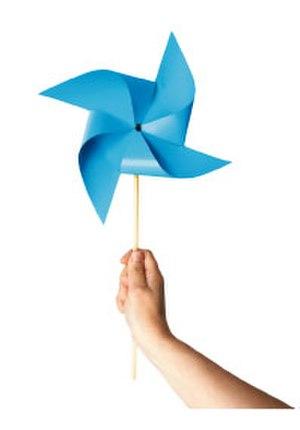
Un nouveau souffle pour tous